Kenneth Nichols

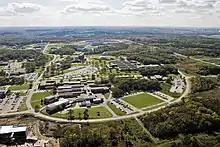
aerial view of a cluster of buildings surrounded by forest.

Kenneth David Nichols was born on 13 November 1907 in West Park, Ohio, which later became part of Cleveland, Ohio, one of four children of Wilbur L. Nichols and his wife Minnie May Colbrunn. He graduated fifth in his class at the United States Military Academy at West Point in 1929 and was commissioned as a second lieutenant in the United States Army Corps of Engineers. In 1929, Nichols went to Nicaragua as part of an expedition led by Lieutenant Colonel Daniel I. Sultan whose purpose was to conduct a survey for the Inter-Oceanic Nicaragua Canal. A fellow officer in the expedition, who would later figure prominently in Nichols's career, was First Lieutenant Leslie Groves. For his service on the expedition, Nichols was awarded the Nicaraguan Medal of Merit "for exceptional service rendered [to] the Republic of Nicaragua."